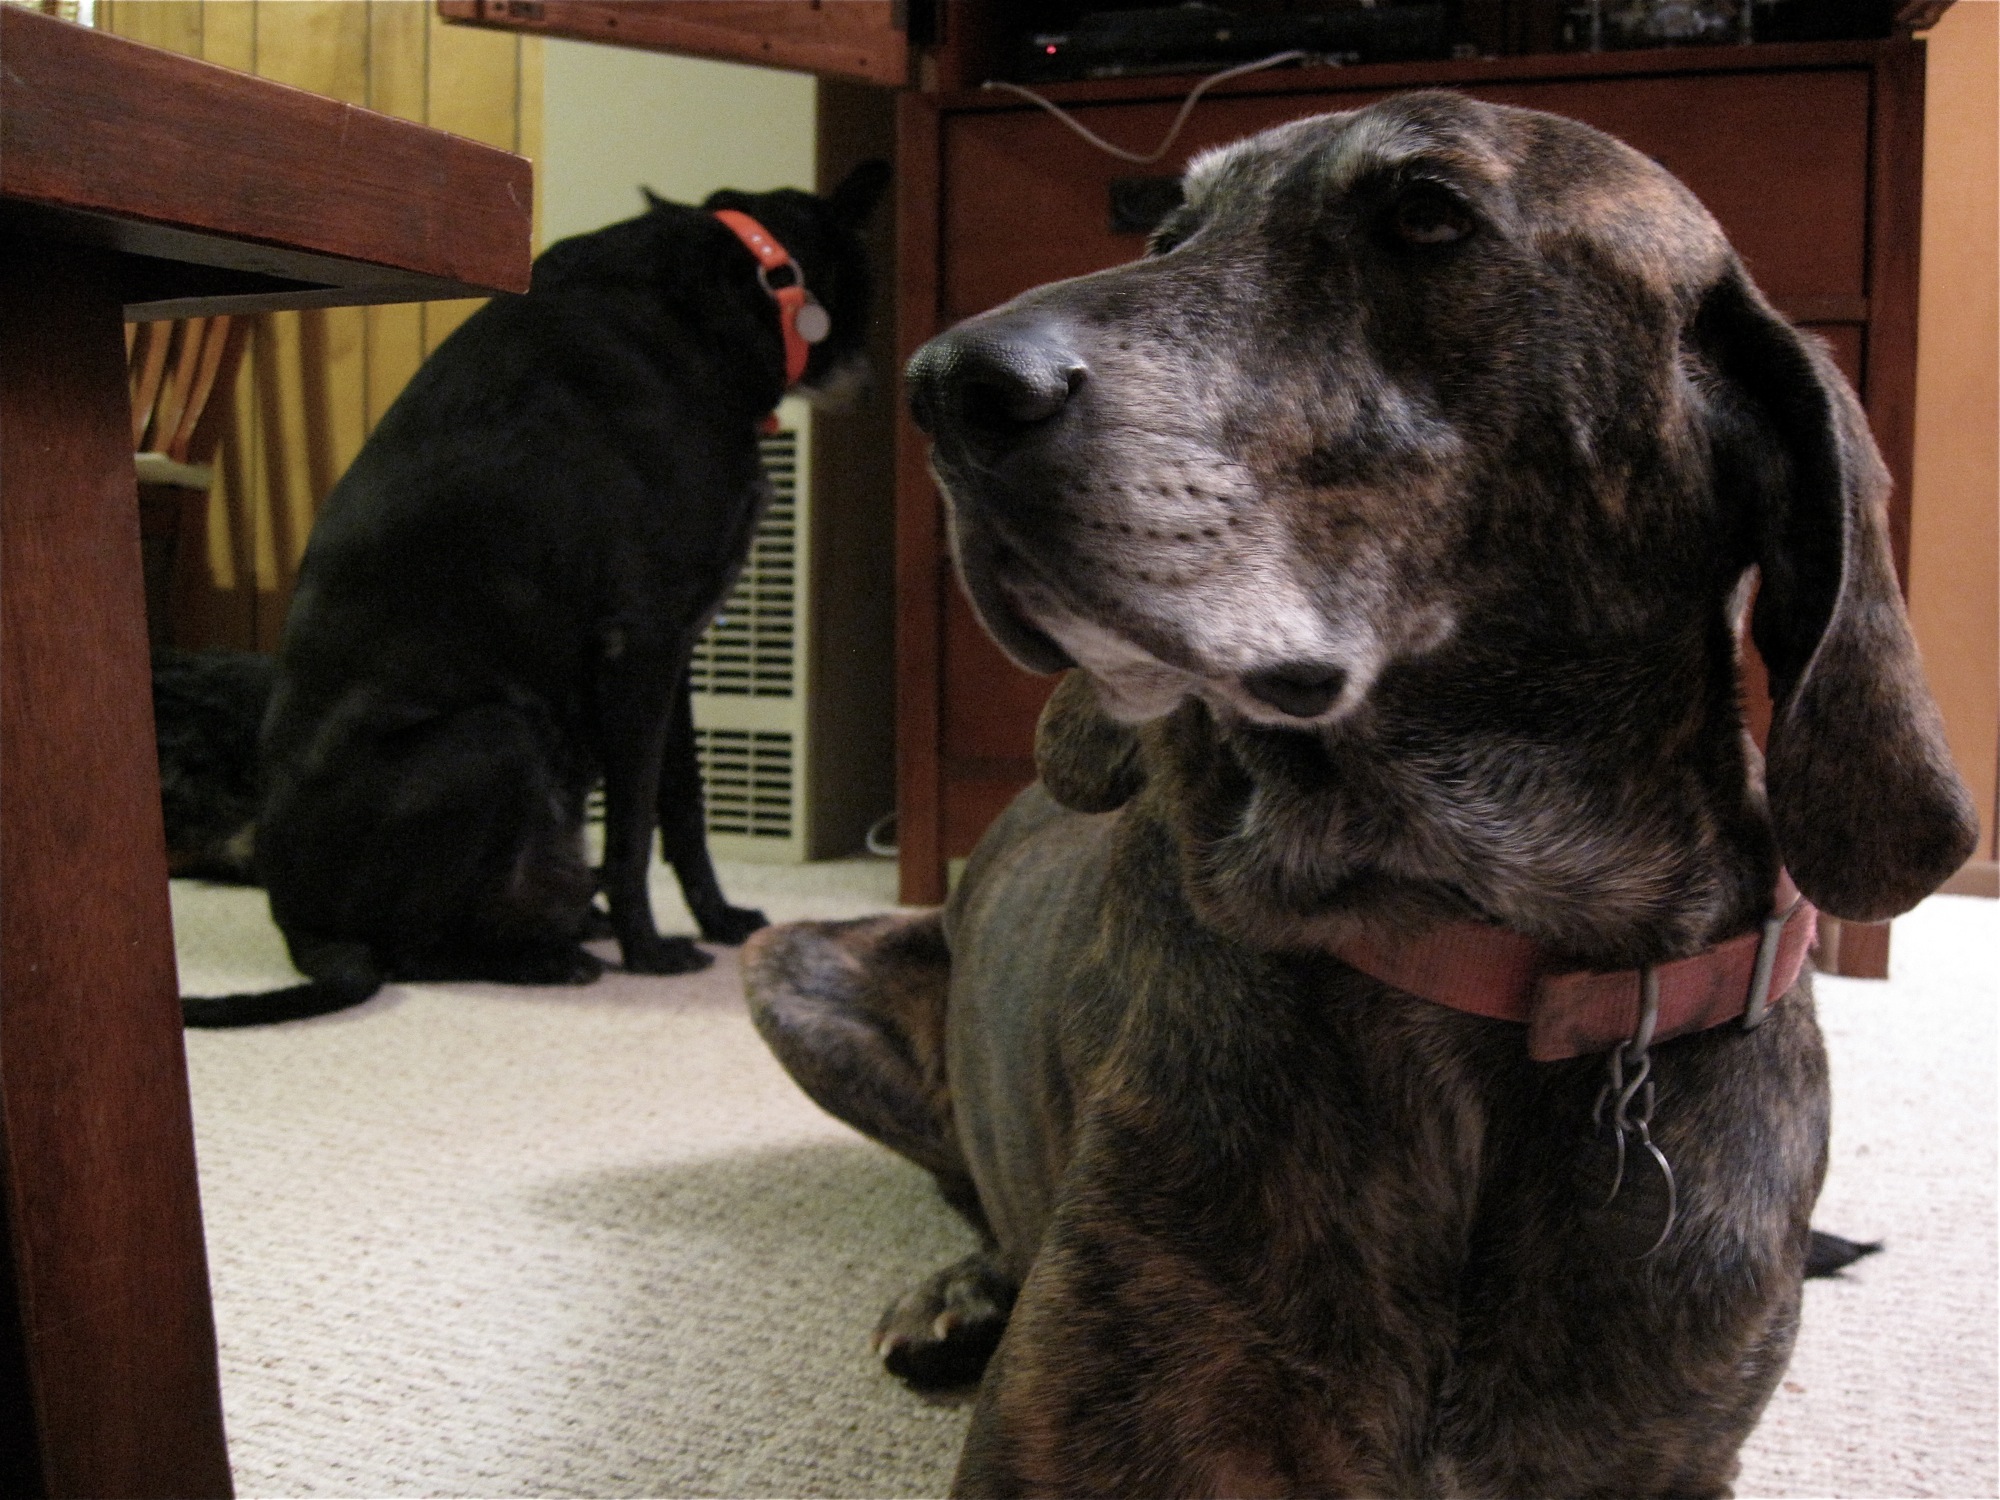
puppy, dog, mammal, vertebrate, 2009365, dog like mammal